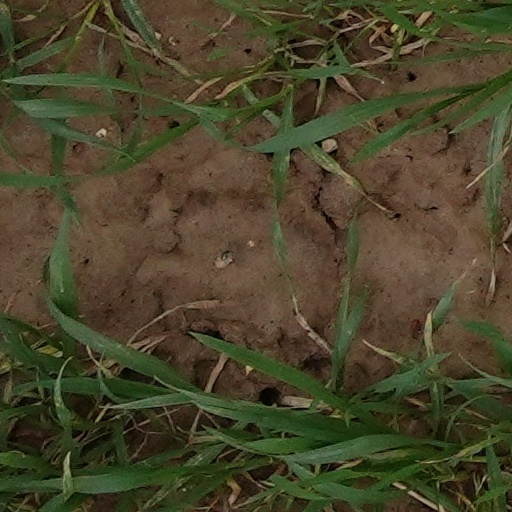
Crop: wheat